Metal amides

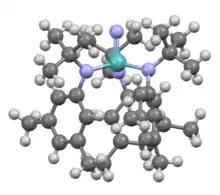
Structure of the nitride-amido complex NMo(N(t-Bu)(CHMe).

Highly cationic metal ammine complexes such as [Pt(NH3)6]4+ spontaneously convert to the amido derivative: